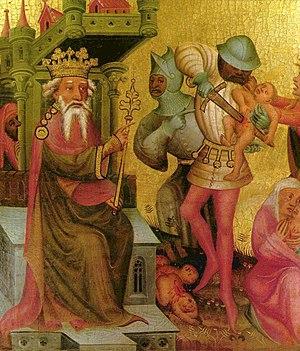
Maître Bertram, né vers 1340 à, ou près de Minden en principauté épiscopale de Minden, et mort en 1414 ou 1415 à Hambourg, est l'un des peintres les plus représentatifs du gothique allemand de la fin du XIVᵉ siècle et du début du XVᵉ siècle, assurant la transition vers le style gothique international.